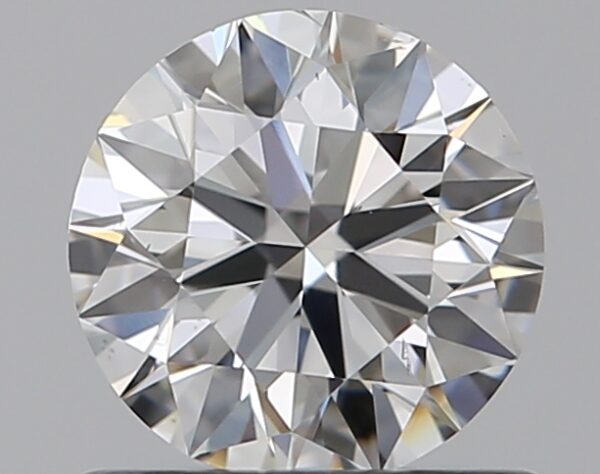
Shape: round
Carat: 0.7
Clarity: VS2
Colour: F
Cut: EX
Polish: EX
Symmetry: EX
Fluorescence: N
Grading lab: GIA
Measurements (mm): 5.65 x 5.69 x 3.51